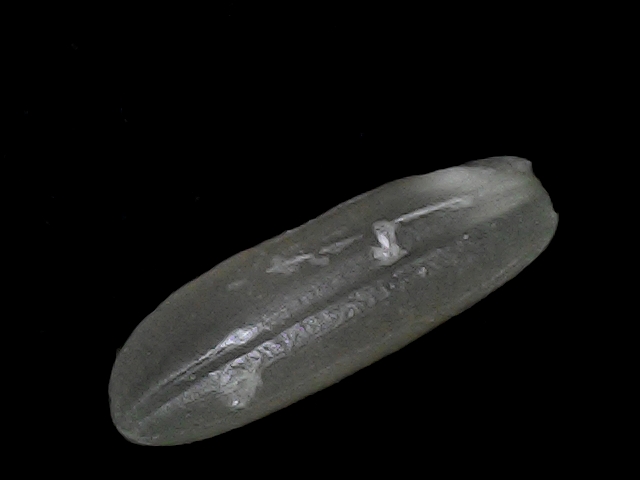
Rice variety: BD49